Sati Anasuya (1957 film)

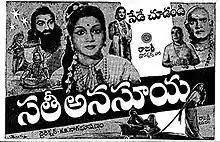
Theatrical release poster

Sati Anasuya is a 1957 Telugu-language Hindu mythological film, based on the life of "Anasuya", produced by Sundarlal Nehata under the Rajyasri Productions banner and directed by K. B. Nagabhushanam. It stars N. T. Rama Rao, Anjali Devi, and Jamuna, with music composed by Ghantasala.